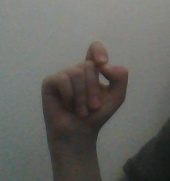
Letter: fa